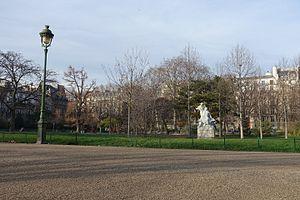
L'allée de la Comtesse-de-Ségur est une voie du 8ᵉ arrondissement de Paris.